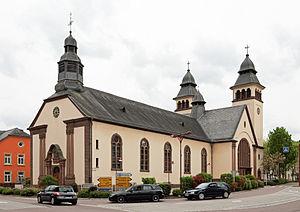
Wasserbillig (Grand-Duché de Luxembourg)
Wasserbillig est une section et le chef-lieu de la commune luxembourgeoise de Mertert située dans le canton de Grevenmacher.